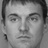
Emotion: neutral